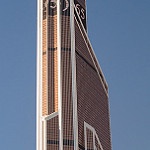
Scene: Outdoor